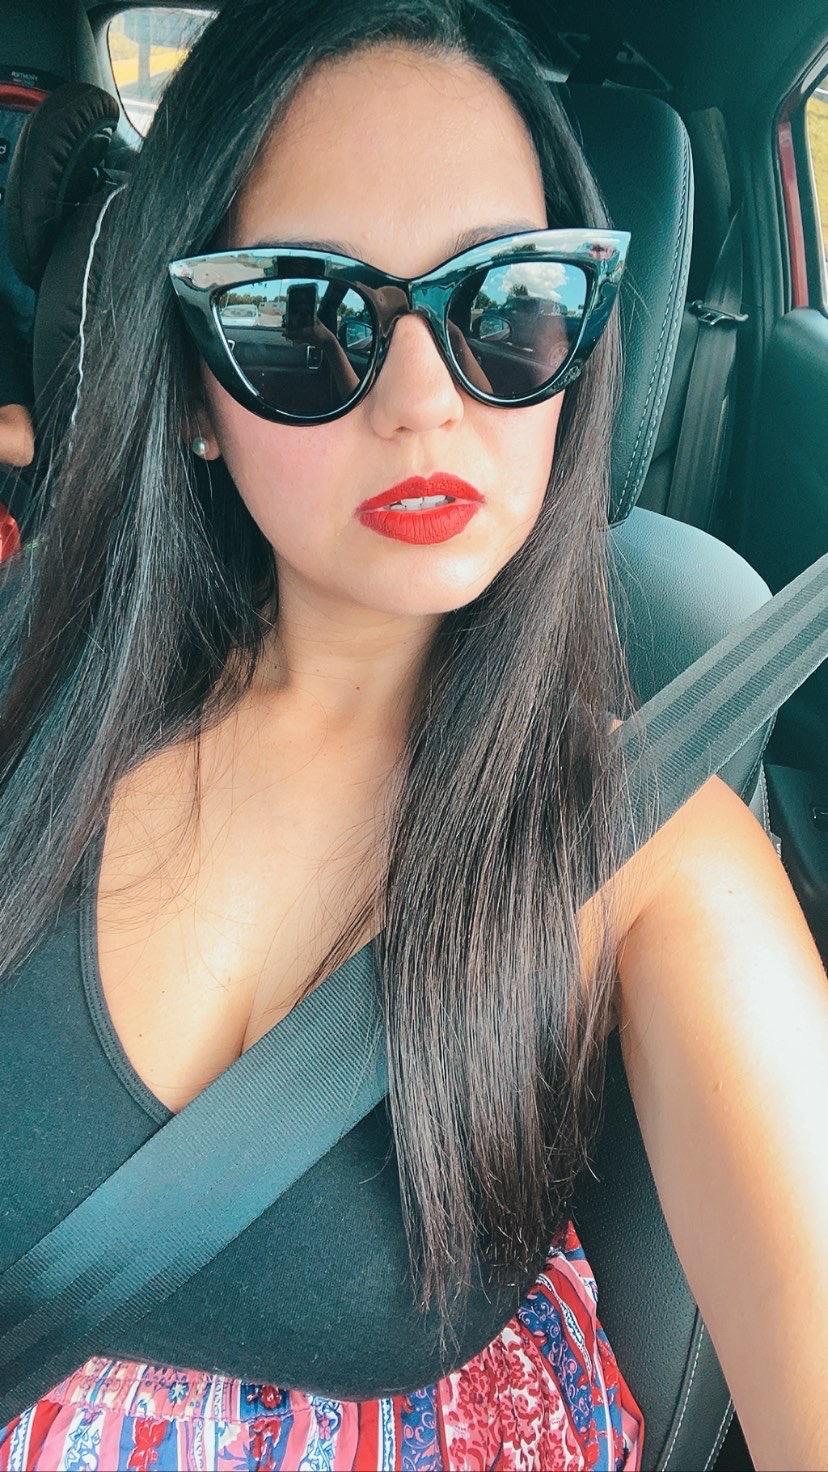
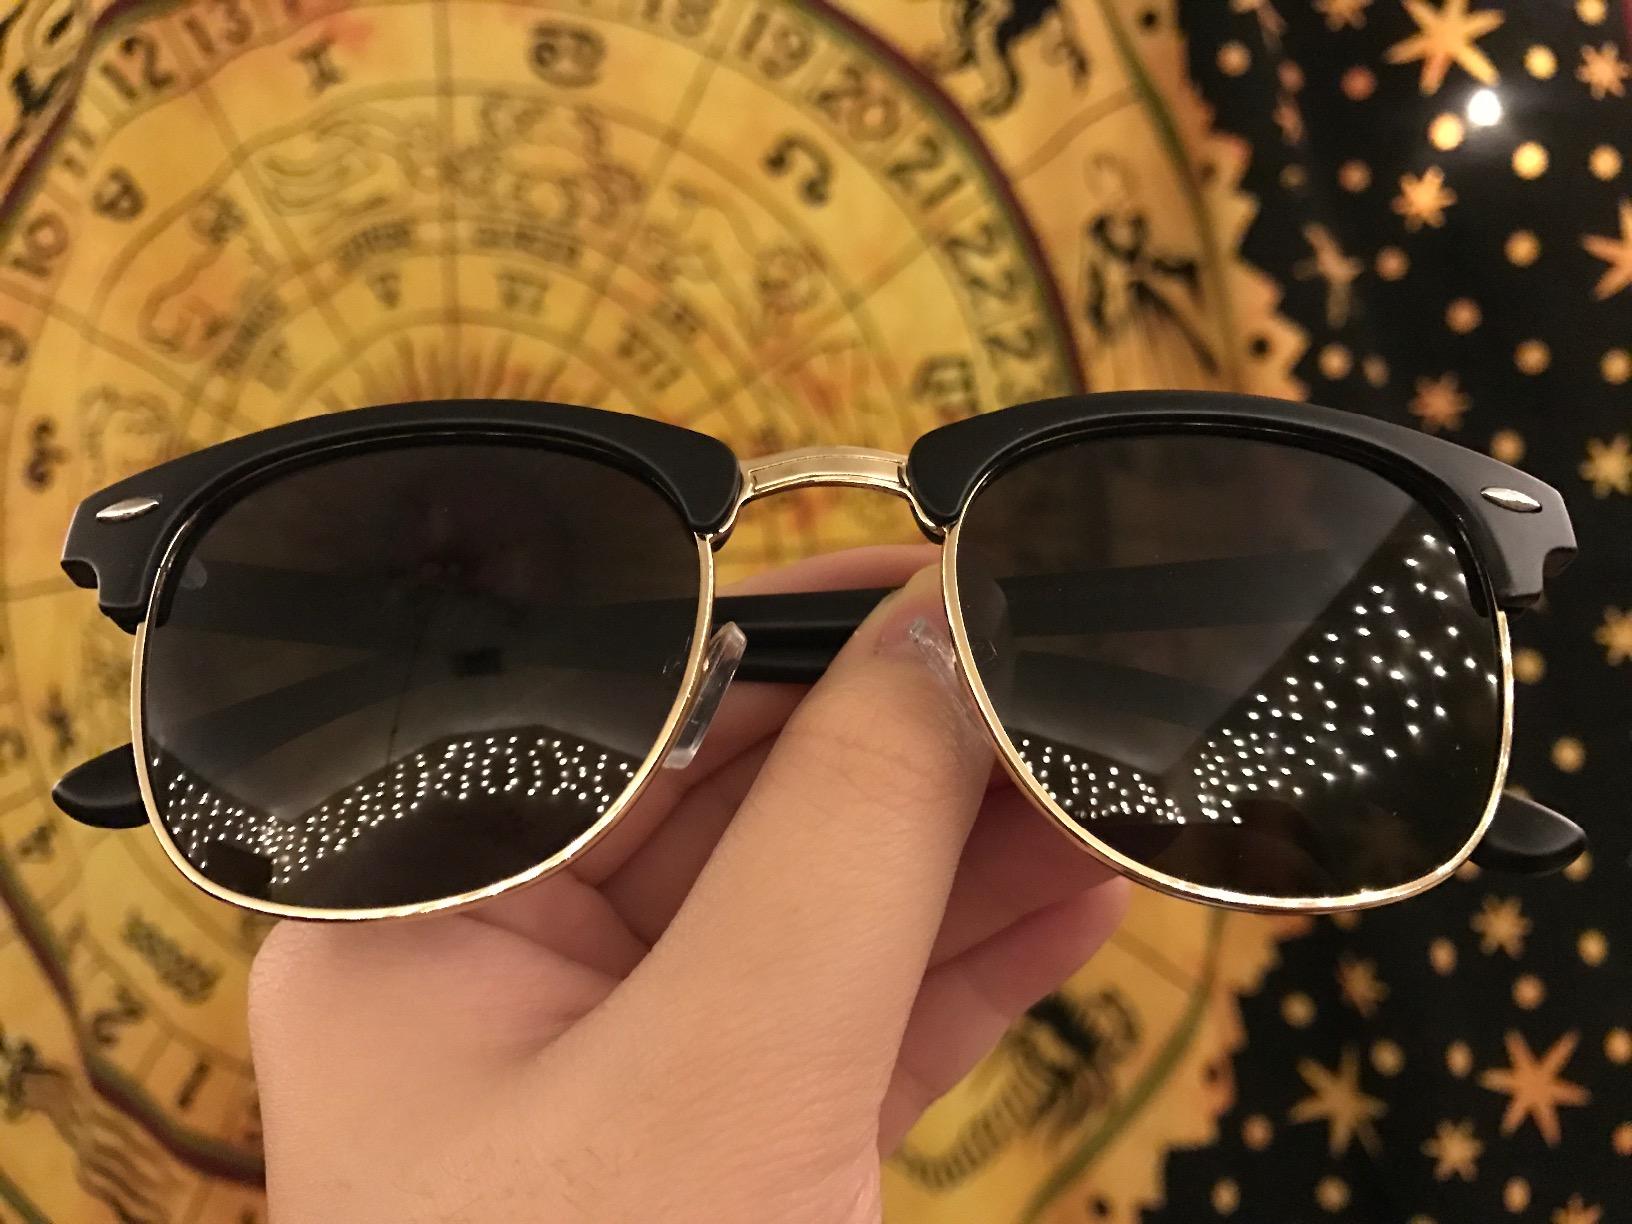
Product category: accessories_sunglasses
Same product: no